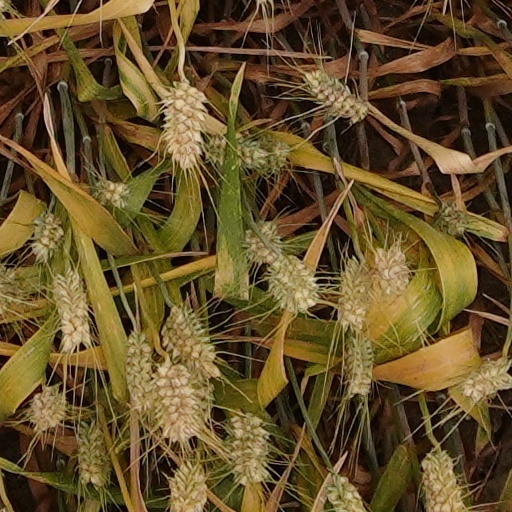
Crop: wheat